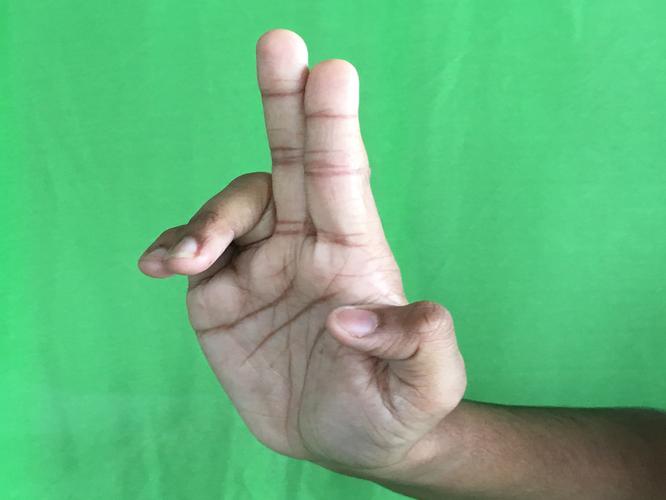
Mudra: Ardhapathaka
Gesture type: single_hand